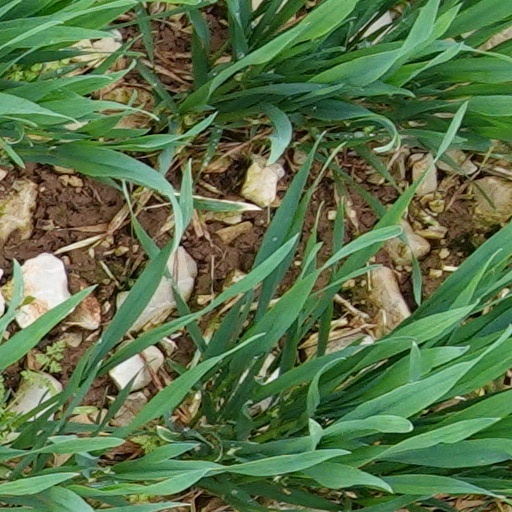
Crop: wheat